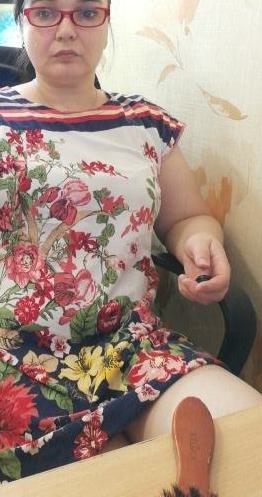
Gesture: no_gesture